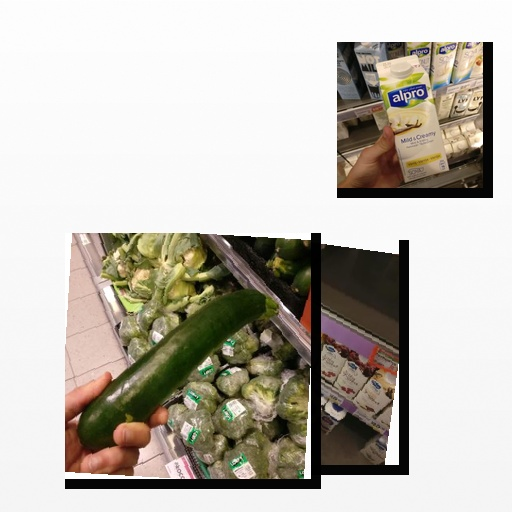
Food items: vanilla_soy_yogurt, zucchini, soy_milk